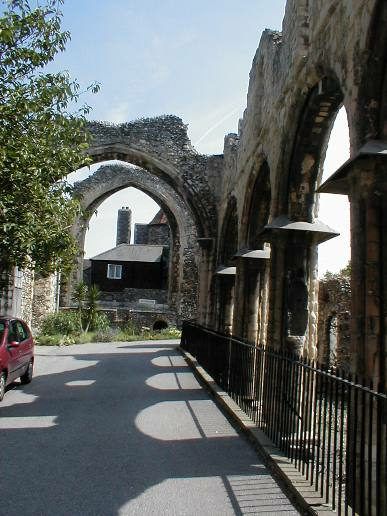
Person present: No